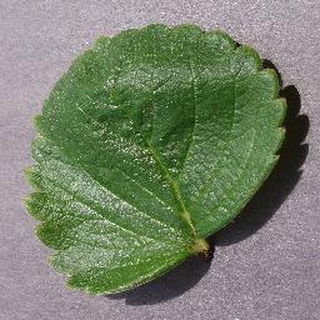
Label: healthy_strawberry